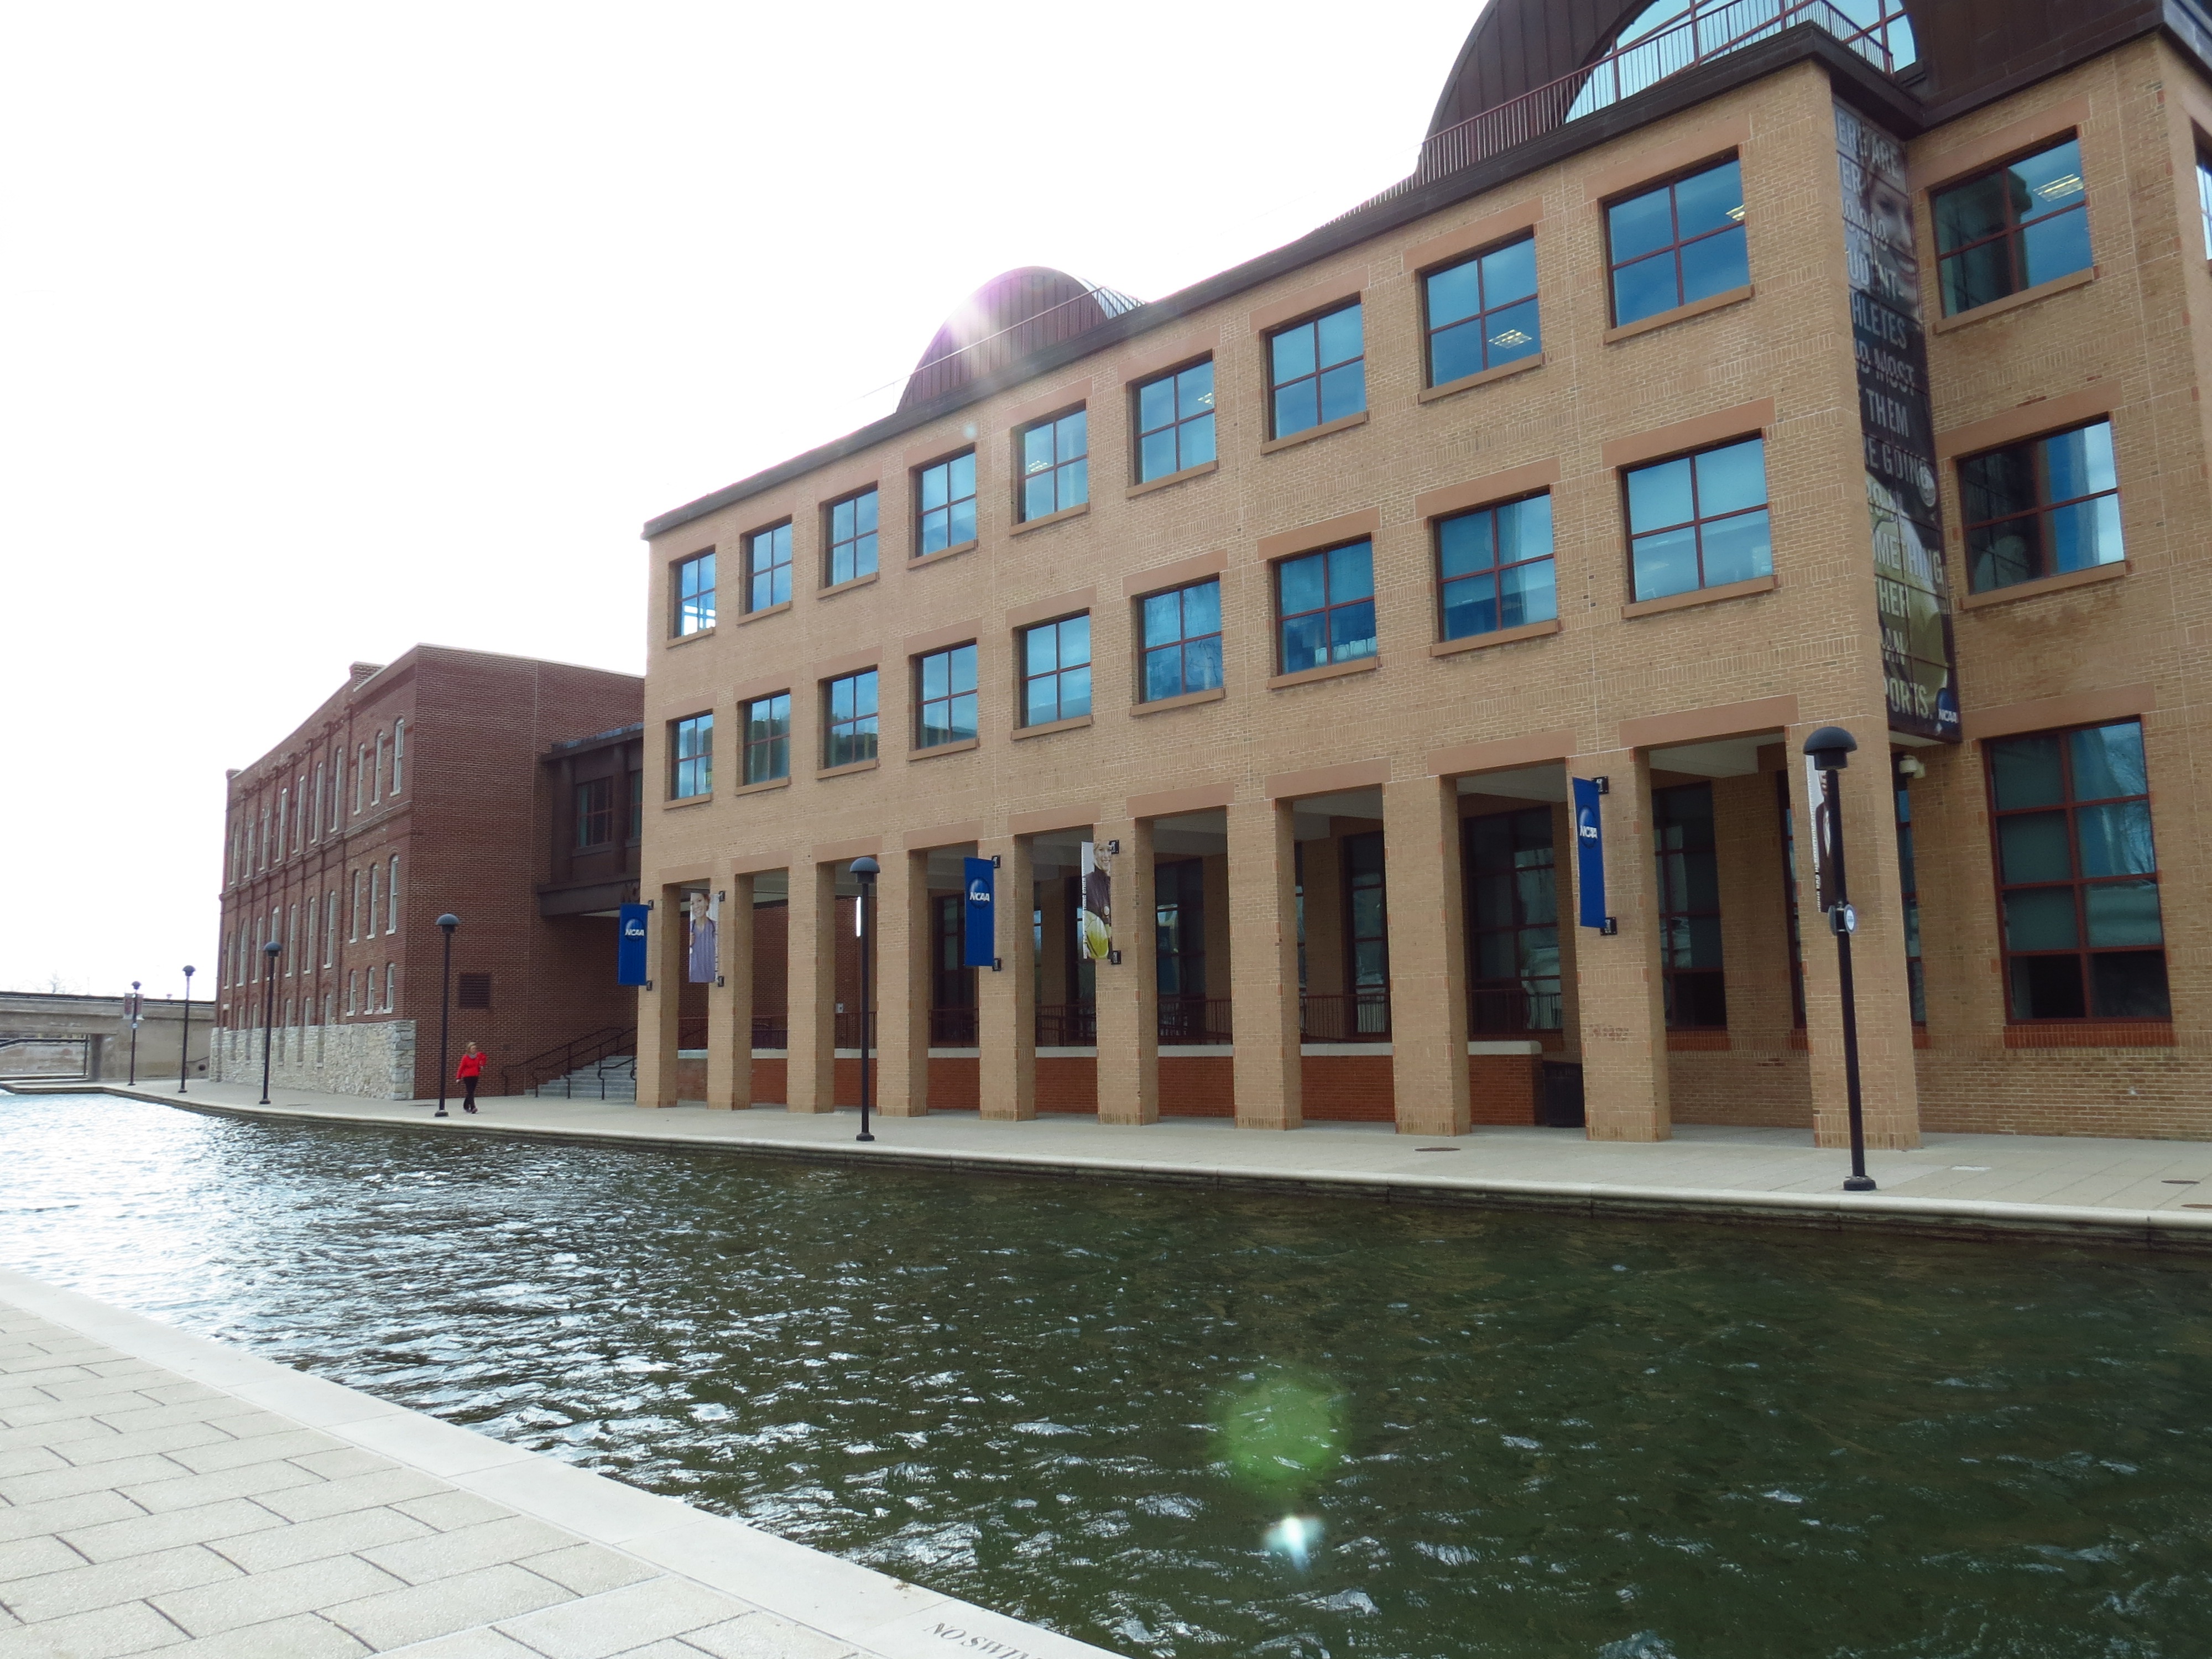
architecture, building, canal, plaza, facade, property, apartment, waterway, tower block, estate, indianapolis, condominium, ncaa